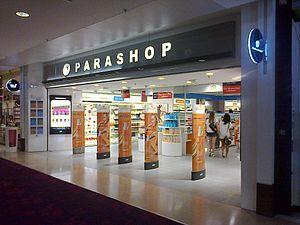
Magasin Parashop - Les Quatre Temps - La Défense
Le groupe Maus Frères Holding est un ensemble suisse de sociétés de distribution et commerciales.